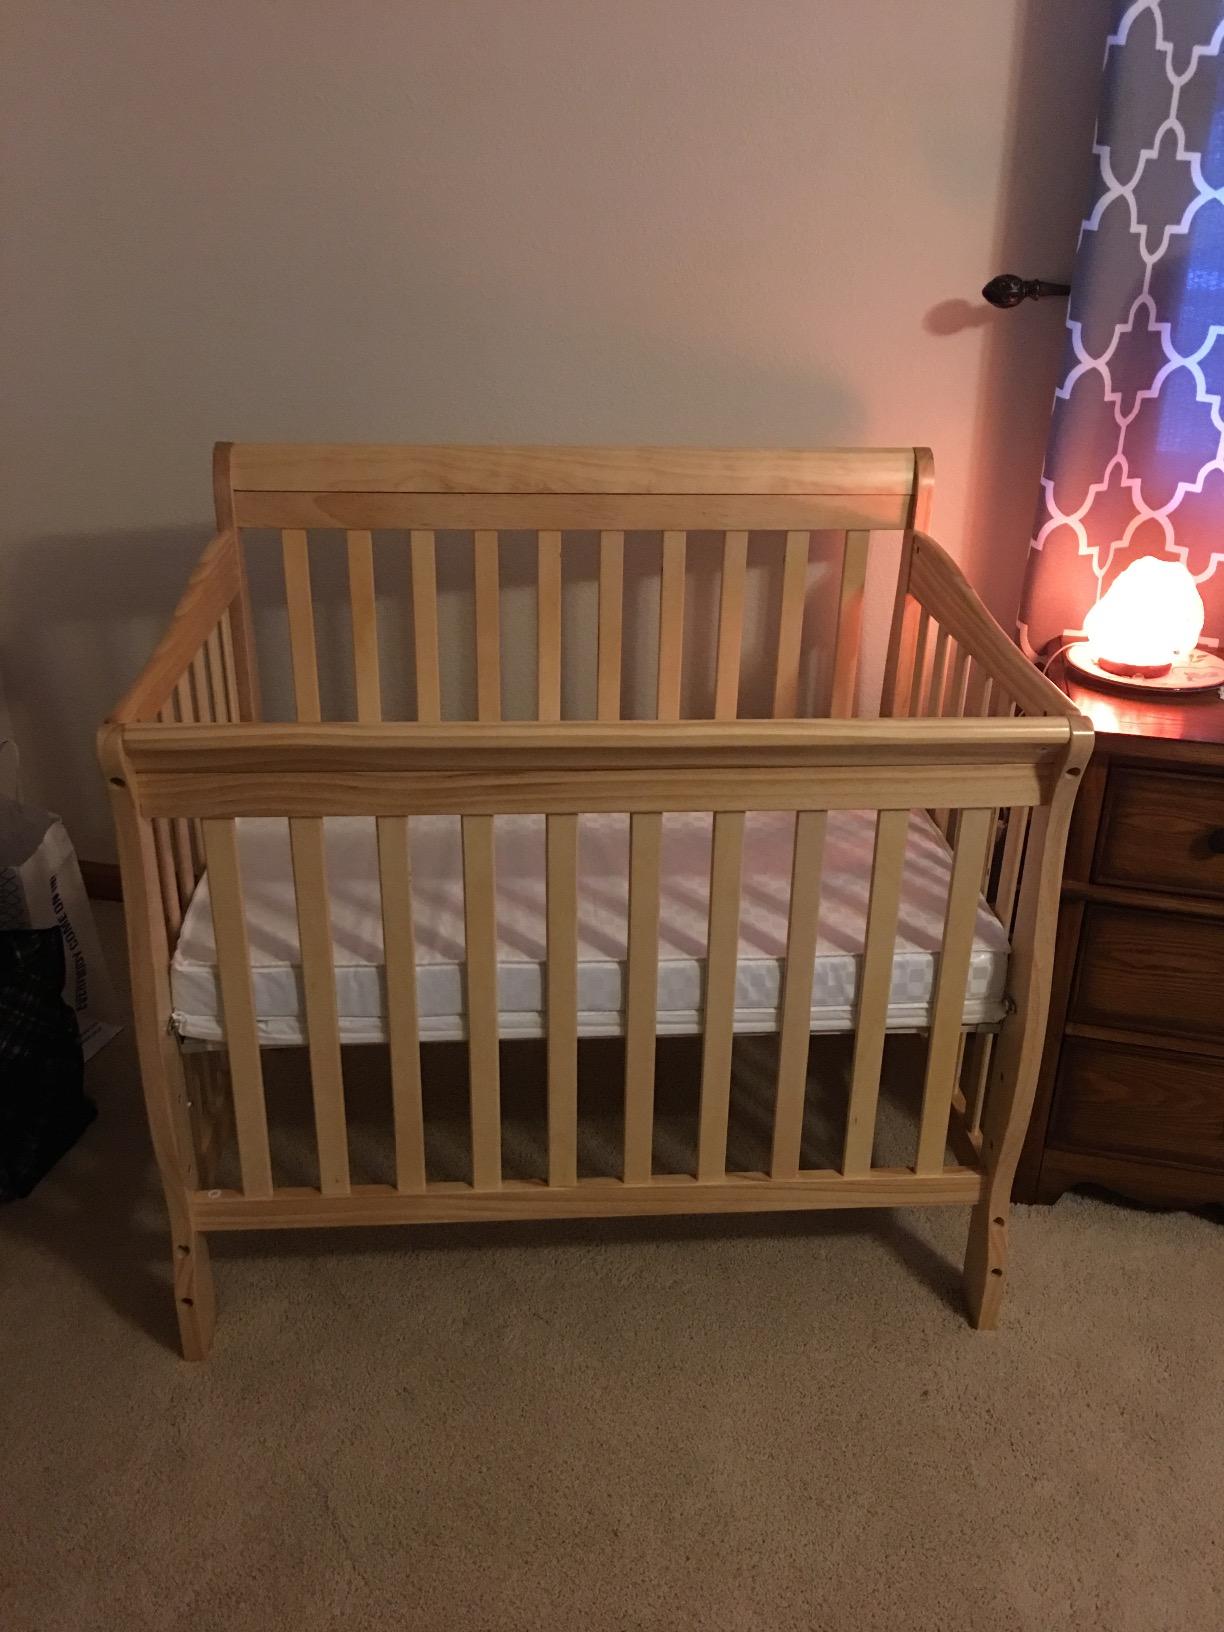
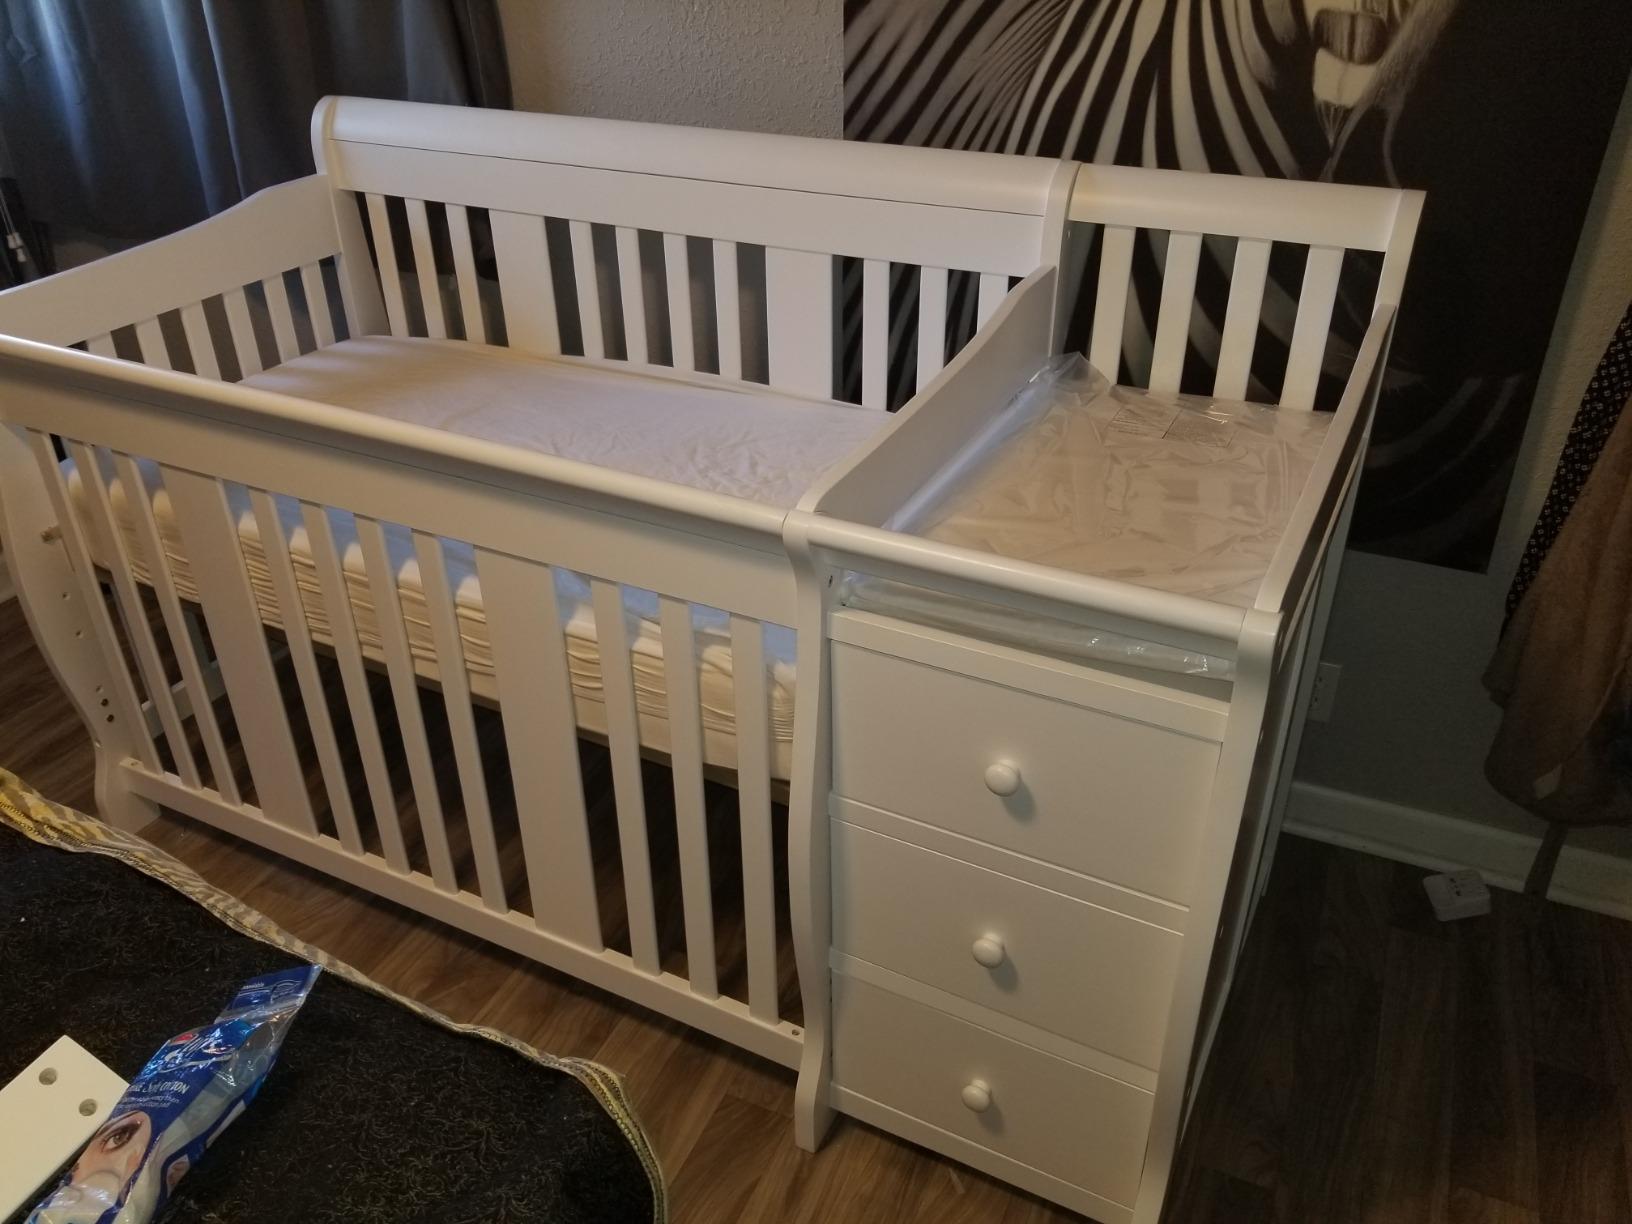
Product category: products_crib
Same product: no